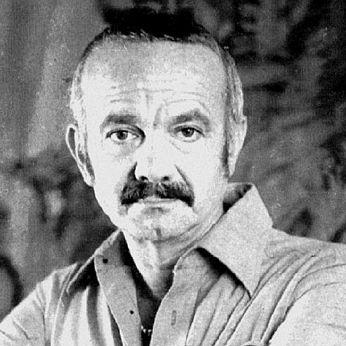
Age: 49